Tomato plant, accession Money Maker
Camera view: tilt-top (135 deg); turntable rotation: 270 degrees
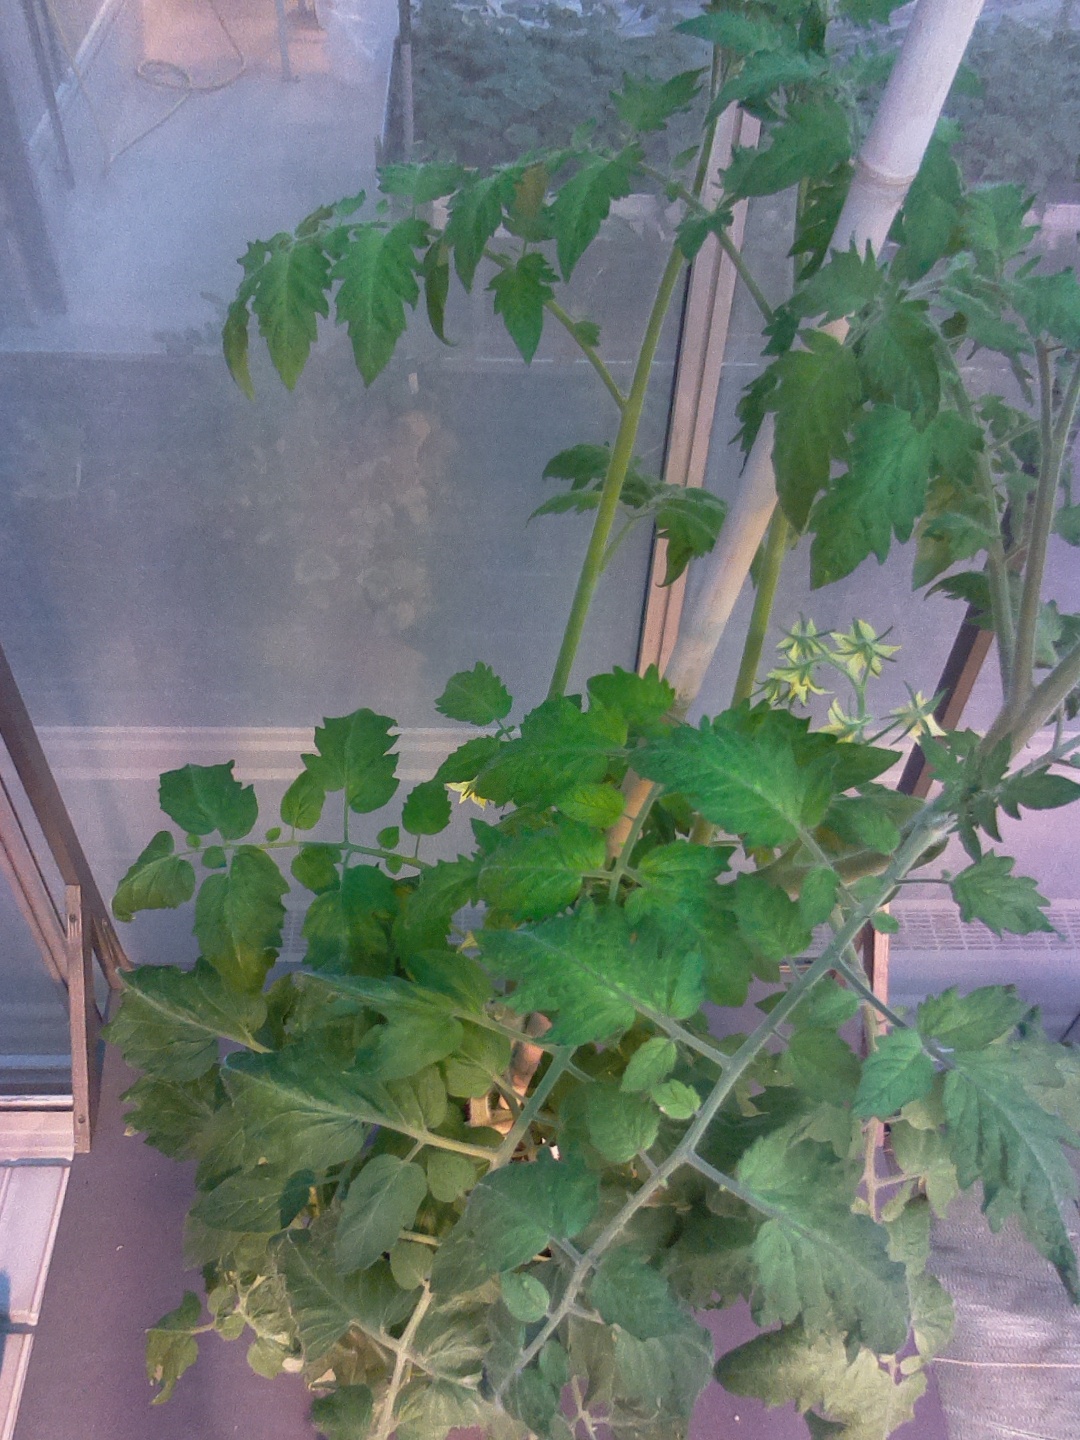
BBCH growth stage 67: Full flowering, 70%-80% of flowers open, more petals falling